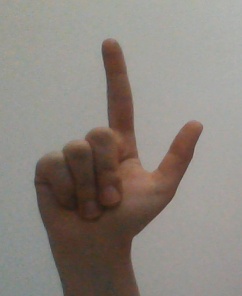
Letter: laam